Pershing Cup

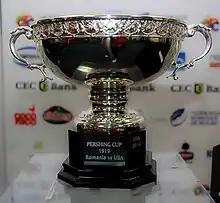
Pershing Cup Trophy.

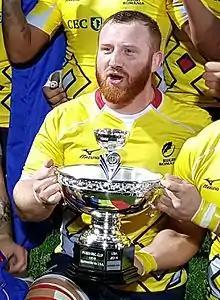
Romanian prop Ionel Badiu, with the Pershing cup trophy, in 2016.

The Pershing Cup is a trophy contested between the rugby union teams of Romania ("The Oaks") and the United States ("The Eagles").